Serdar Tasci

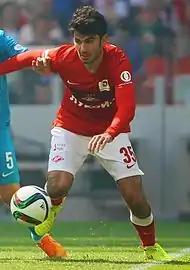
Tasci in action for Spartak Moscow against Zenit in May 2015.

On 30 August 2013, Tasci moved to Russian Premier League side Spartak Moscow for an undisclosed fee. Upon leaving Stuttgart, he told the press, "It was not an easy decision. The present decision is not a decision against VfB Stuttgart, but for the new task. I had an incredibly great time at VfB, have played in the youth here, then I turned pro and recently been the captain. I have always said that I am a VfBler and that I will remain."